John Russell (prohibitionist)

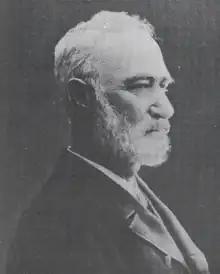

John Russell (September 20, 1822 – November 3, 1912) was a Methodist preacher who became a leading advocate for prohibition during the 1870s. Russell helped organize the Prohibition Party, was its first National Committee Chairman, and was the party's running mate for James Black in the 1872 United States presidential election. As a journalist, Russell published the Detroit "Peninsular Herald" as the first prohibition newspaper.